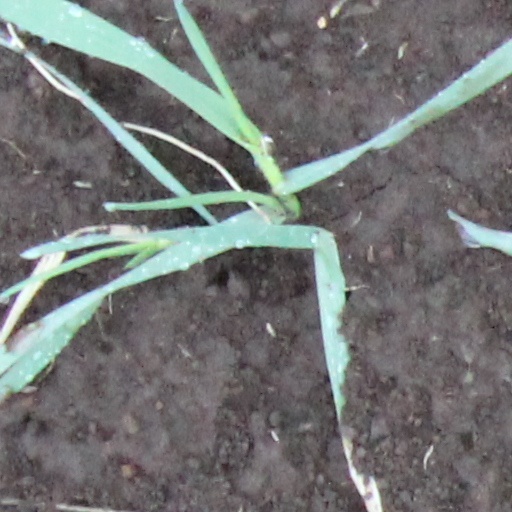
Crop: wheat